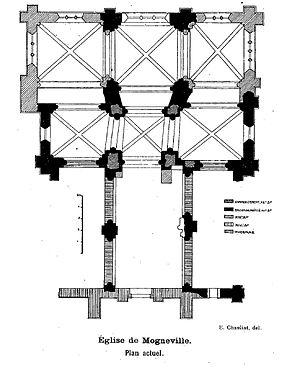
Plan des masses de l'église dans son état actuel.
L'église Saint-Denis est une église catholique située à Mogneville, dans le département de l'Oise, en France. Elle est de style roman, sauf les chapelles latérales et la flèche, et ses éléments les plus anciens remontent au début du XIIᵉ siècle. Hormis quelques vestiges, il s'agit surtout des fonts baptismaux et du premier étage du clocher. Sinon, l'église date essentiellement des années 1130 / 1140, pour le transept et le chœur, et des années 1150 / 1160, pour la nef et les bas-côtés, qui ont été supprimés après 1764. Les parties orientales conservent quatre voûtes d'ogives antérieures à 1150, et l'église Saint-Denis s'inscrit ainsi dans un groupe d'une quarantaine d'églises dans le même cas au sein du département. Une autre particularité sont les demi-travées qui subsistent des anciennes absidioles en cul-de-four, qui ont été remplacées par des chapelles carrées gothiques au cours du XIIIᵉ siècle. La nef se caractérise par son importante hauteur et par sa corniche beauvaisine, mais est très sobre à l'intérieur. C'est surtout le clocher et son élégante flèche qui font la célébrité de l'église de Mogneville.